Kishwer Merchant

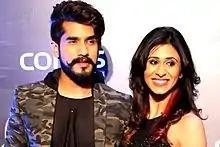
With her husband Suyyash at an event, 2016

In 2010, Kishwer Merchant started dating actor Suyyash Rai. They got married on 16 December 2016. On 2 March 2021 the couple announced that they were expecting their first child.